Victoria Australian rules football team

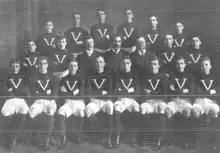
Victoria's 1908 team

Ted Whitten, nicknamed "Mr Football", was one of the most famous Victorian players of all time. He represented the state 29 times and was the most influential figure for the Big V. He was known for his passionate support for interstate football and is honoured with the E. J. Whitten Medal and the E. J. Whitten Legends Game. Many other notable players represented Victoria on numerous occasions, including Gary Ablett Sr. Dale Weightman, Paul Roos and Robert Harvey.